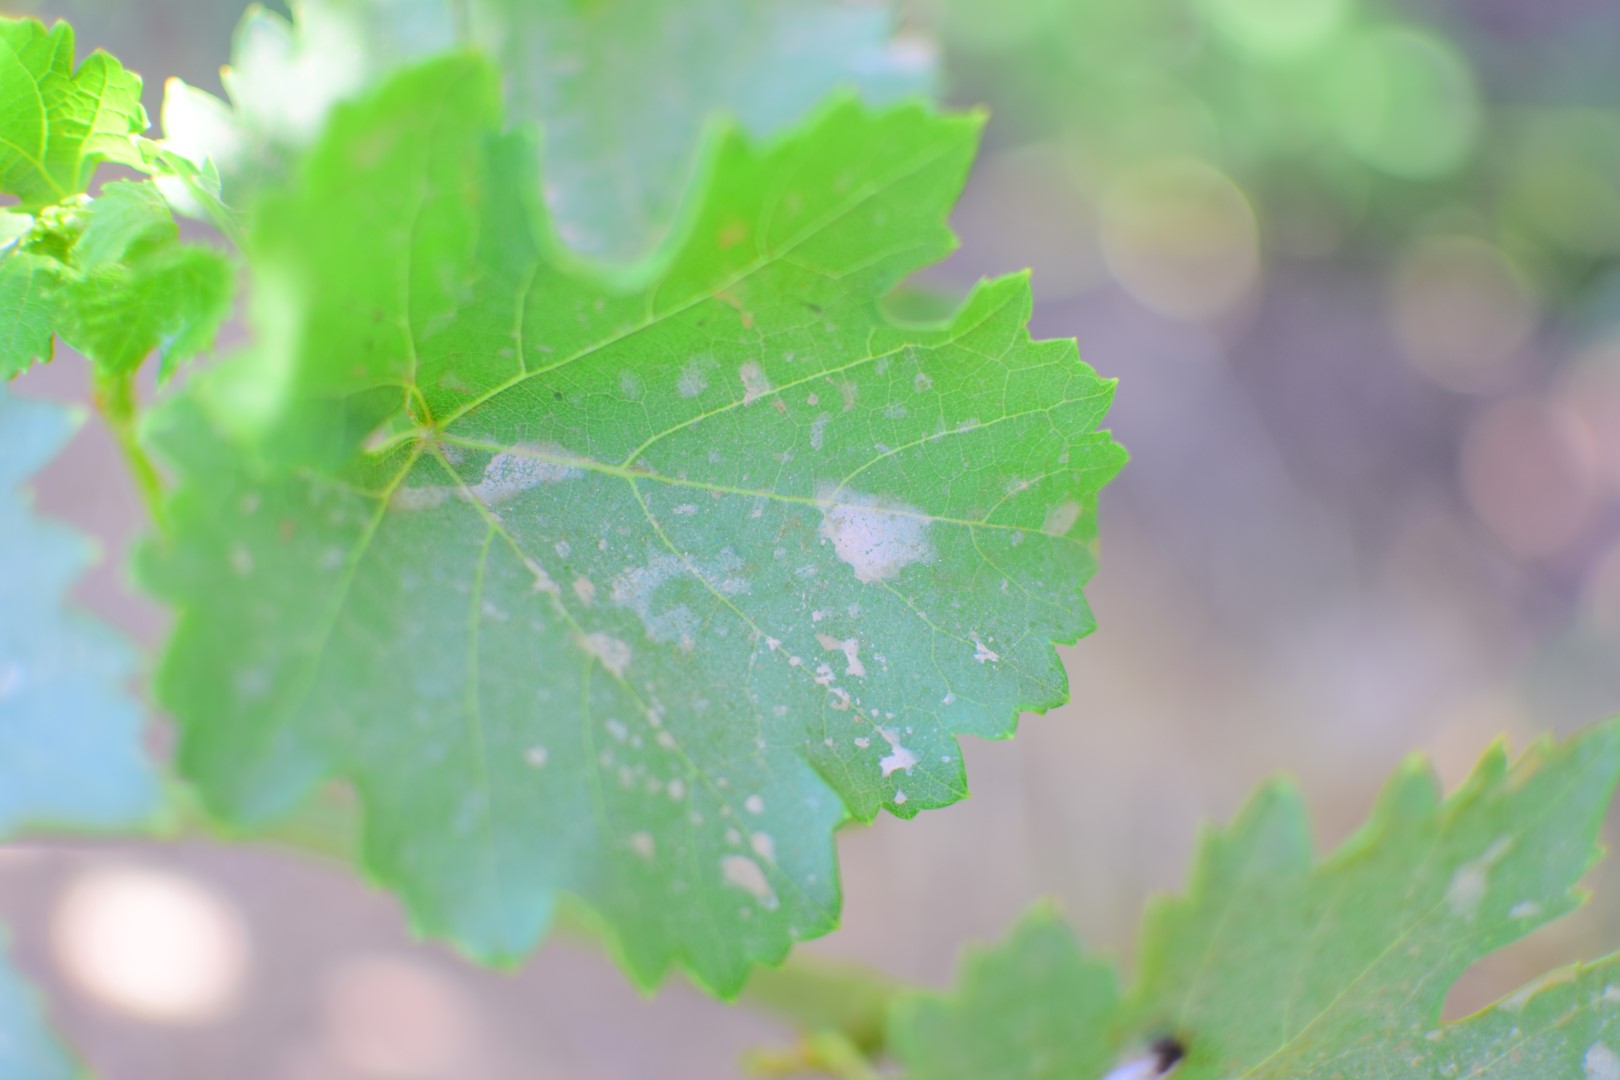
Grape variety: Frinsi